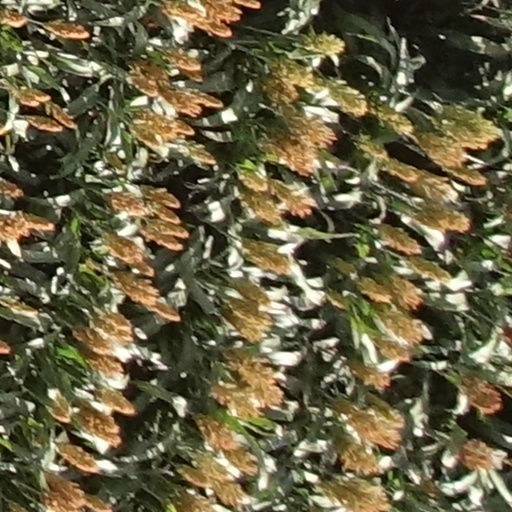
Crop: sorghum